Diana Wallis

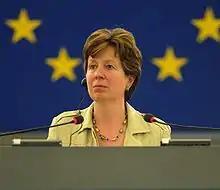
Wallis as Vice-President chairing a parliamentary session

Wallis was elected Member of the European Parliament on three successive occasions in 1999, 2004 and 2009 (5th, 6th and 7th legislative terms of the European Parliament). During her tenure she held a number of senior positions and authored a large number of parliamentary reports.